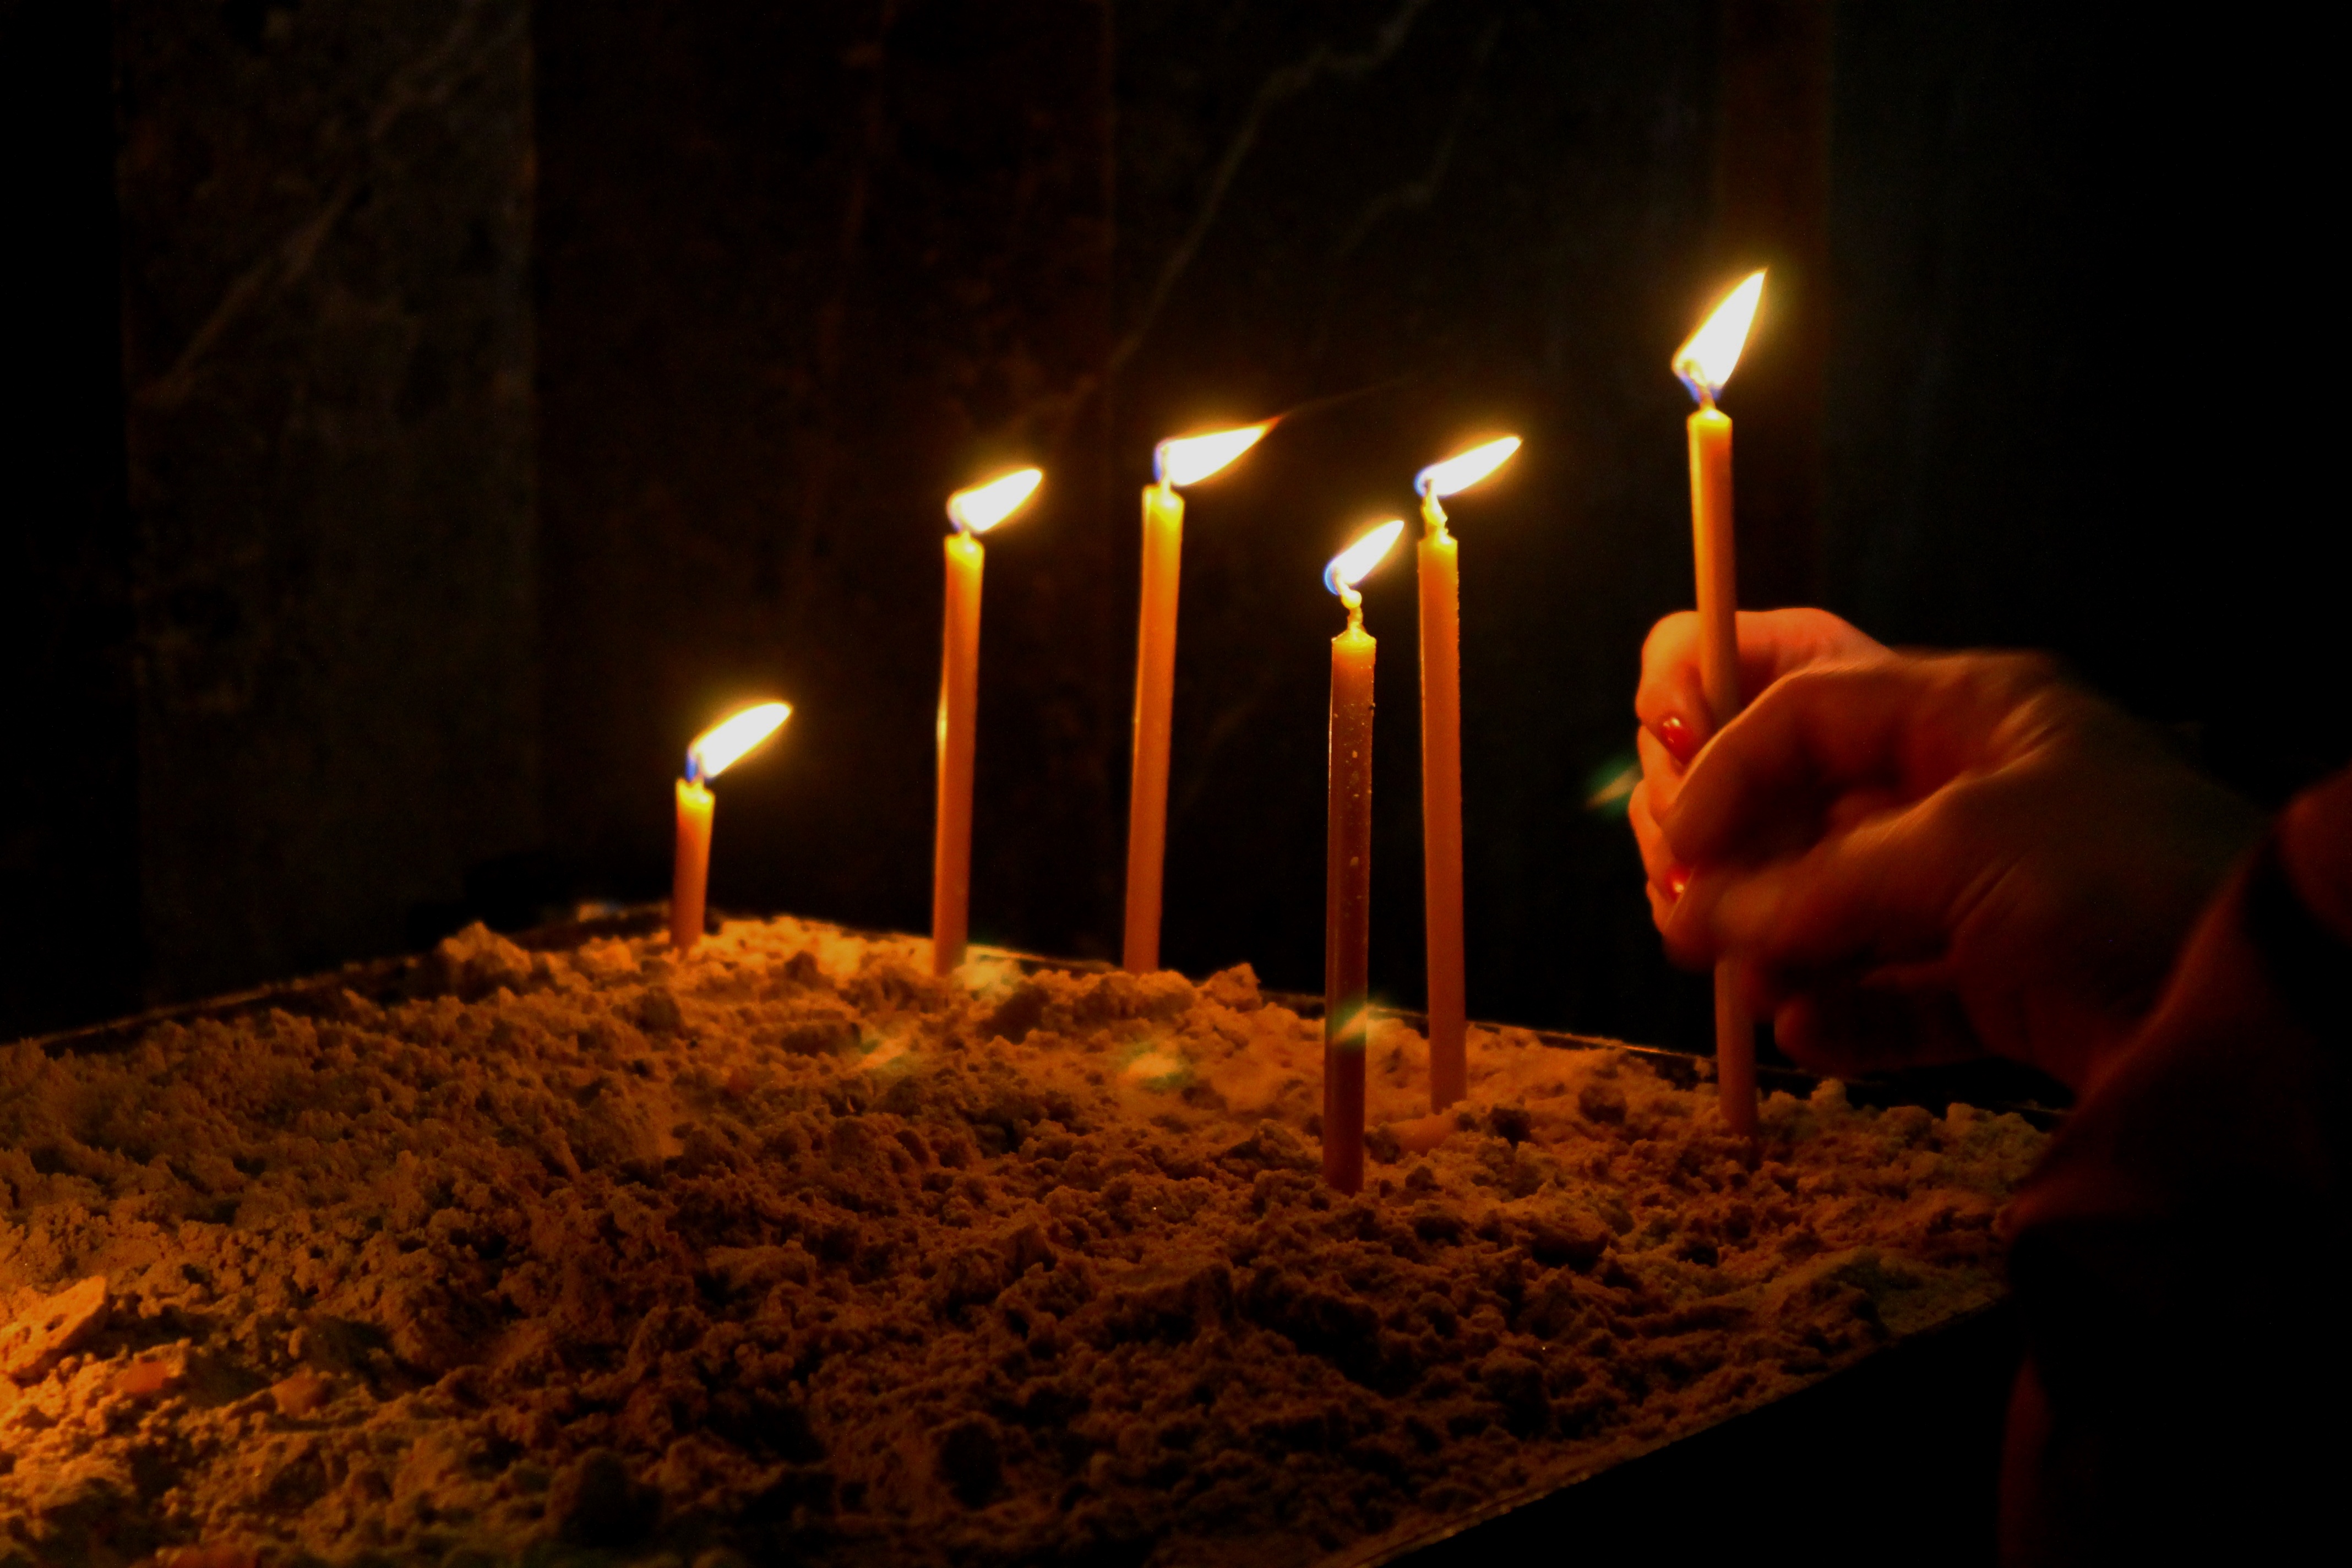
light, night, sparkler, evening, flame, darkness, church, candle, lighting, candles, prayer, god